Assumption University (Thailand)

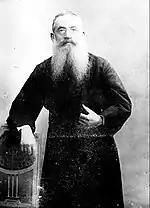
"Rev. Fr. Emile August Colombet"

Assumption University originated from Assumption Commercial College in 1969 as an autonomous higher education institution under the name of Assumption School of Business. It adopted the name from the precedent school "Assumption College" given by Rev. Fr. Emile August Colombet, a French missionary in Siam, in 1885.